The Westin Nova Scotian

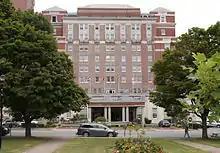
Entrance of the Westin Nova Scotian from Peace and Friendship Park, a public park west of the hotel

The hotel today is a historic 15-storey structure overlooking Peace and Friendship Park (formerly Cornwallis Park) to the west and the seaport to the east. Cruise ships still regularly dock alongside the hotel and the adjacent railway station still offers regular service to Montreal via the "Ocean". There are now 310 rooms in the hotel, including 10 suites. The Crown Suite, on the 11th floor, offers sweeping views of Halifax Harbour and is where Elizabeth II stayed in the past.